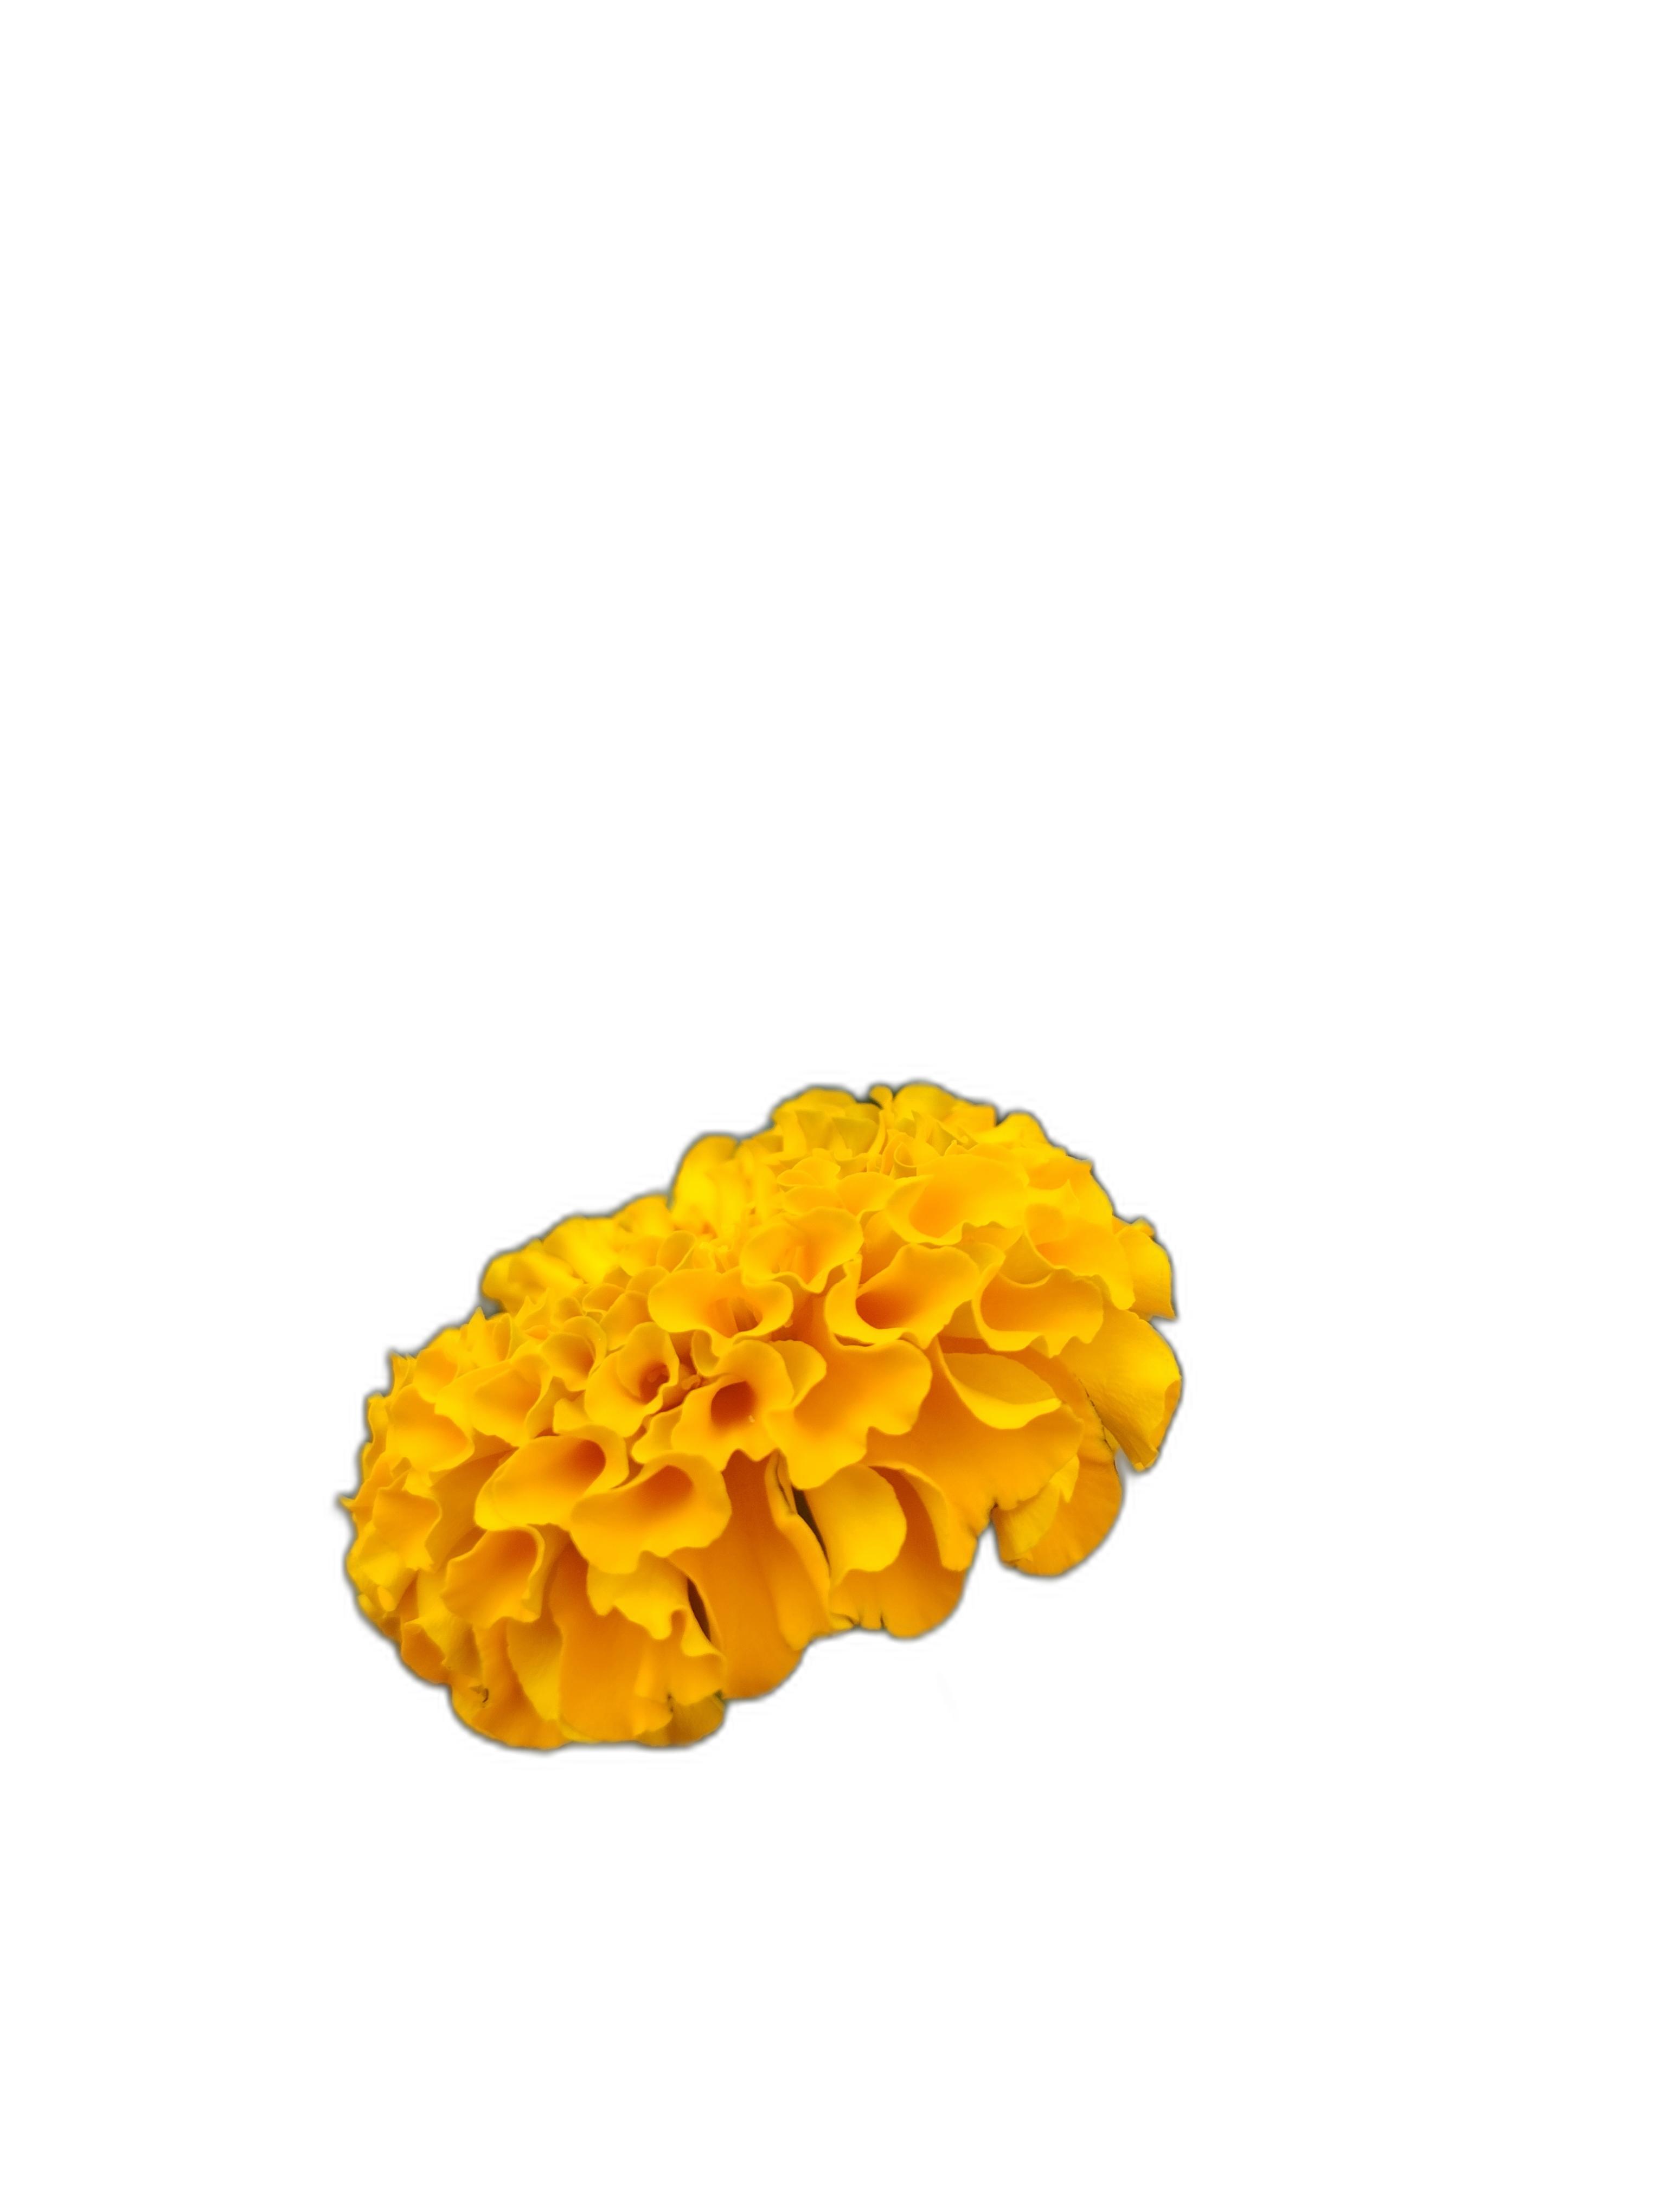
Label: Marigold